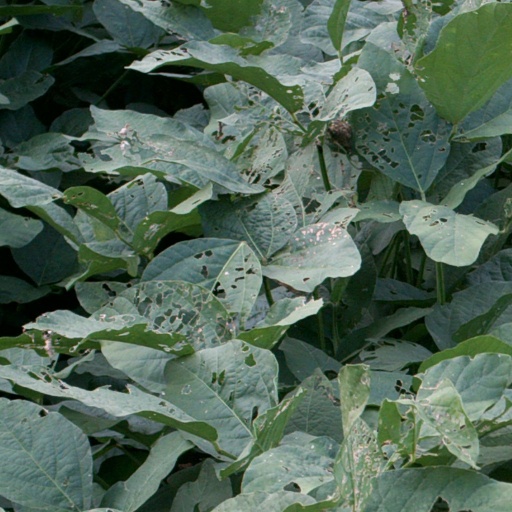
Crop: soybean